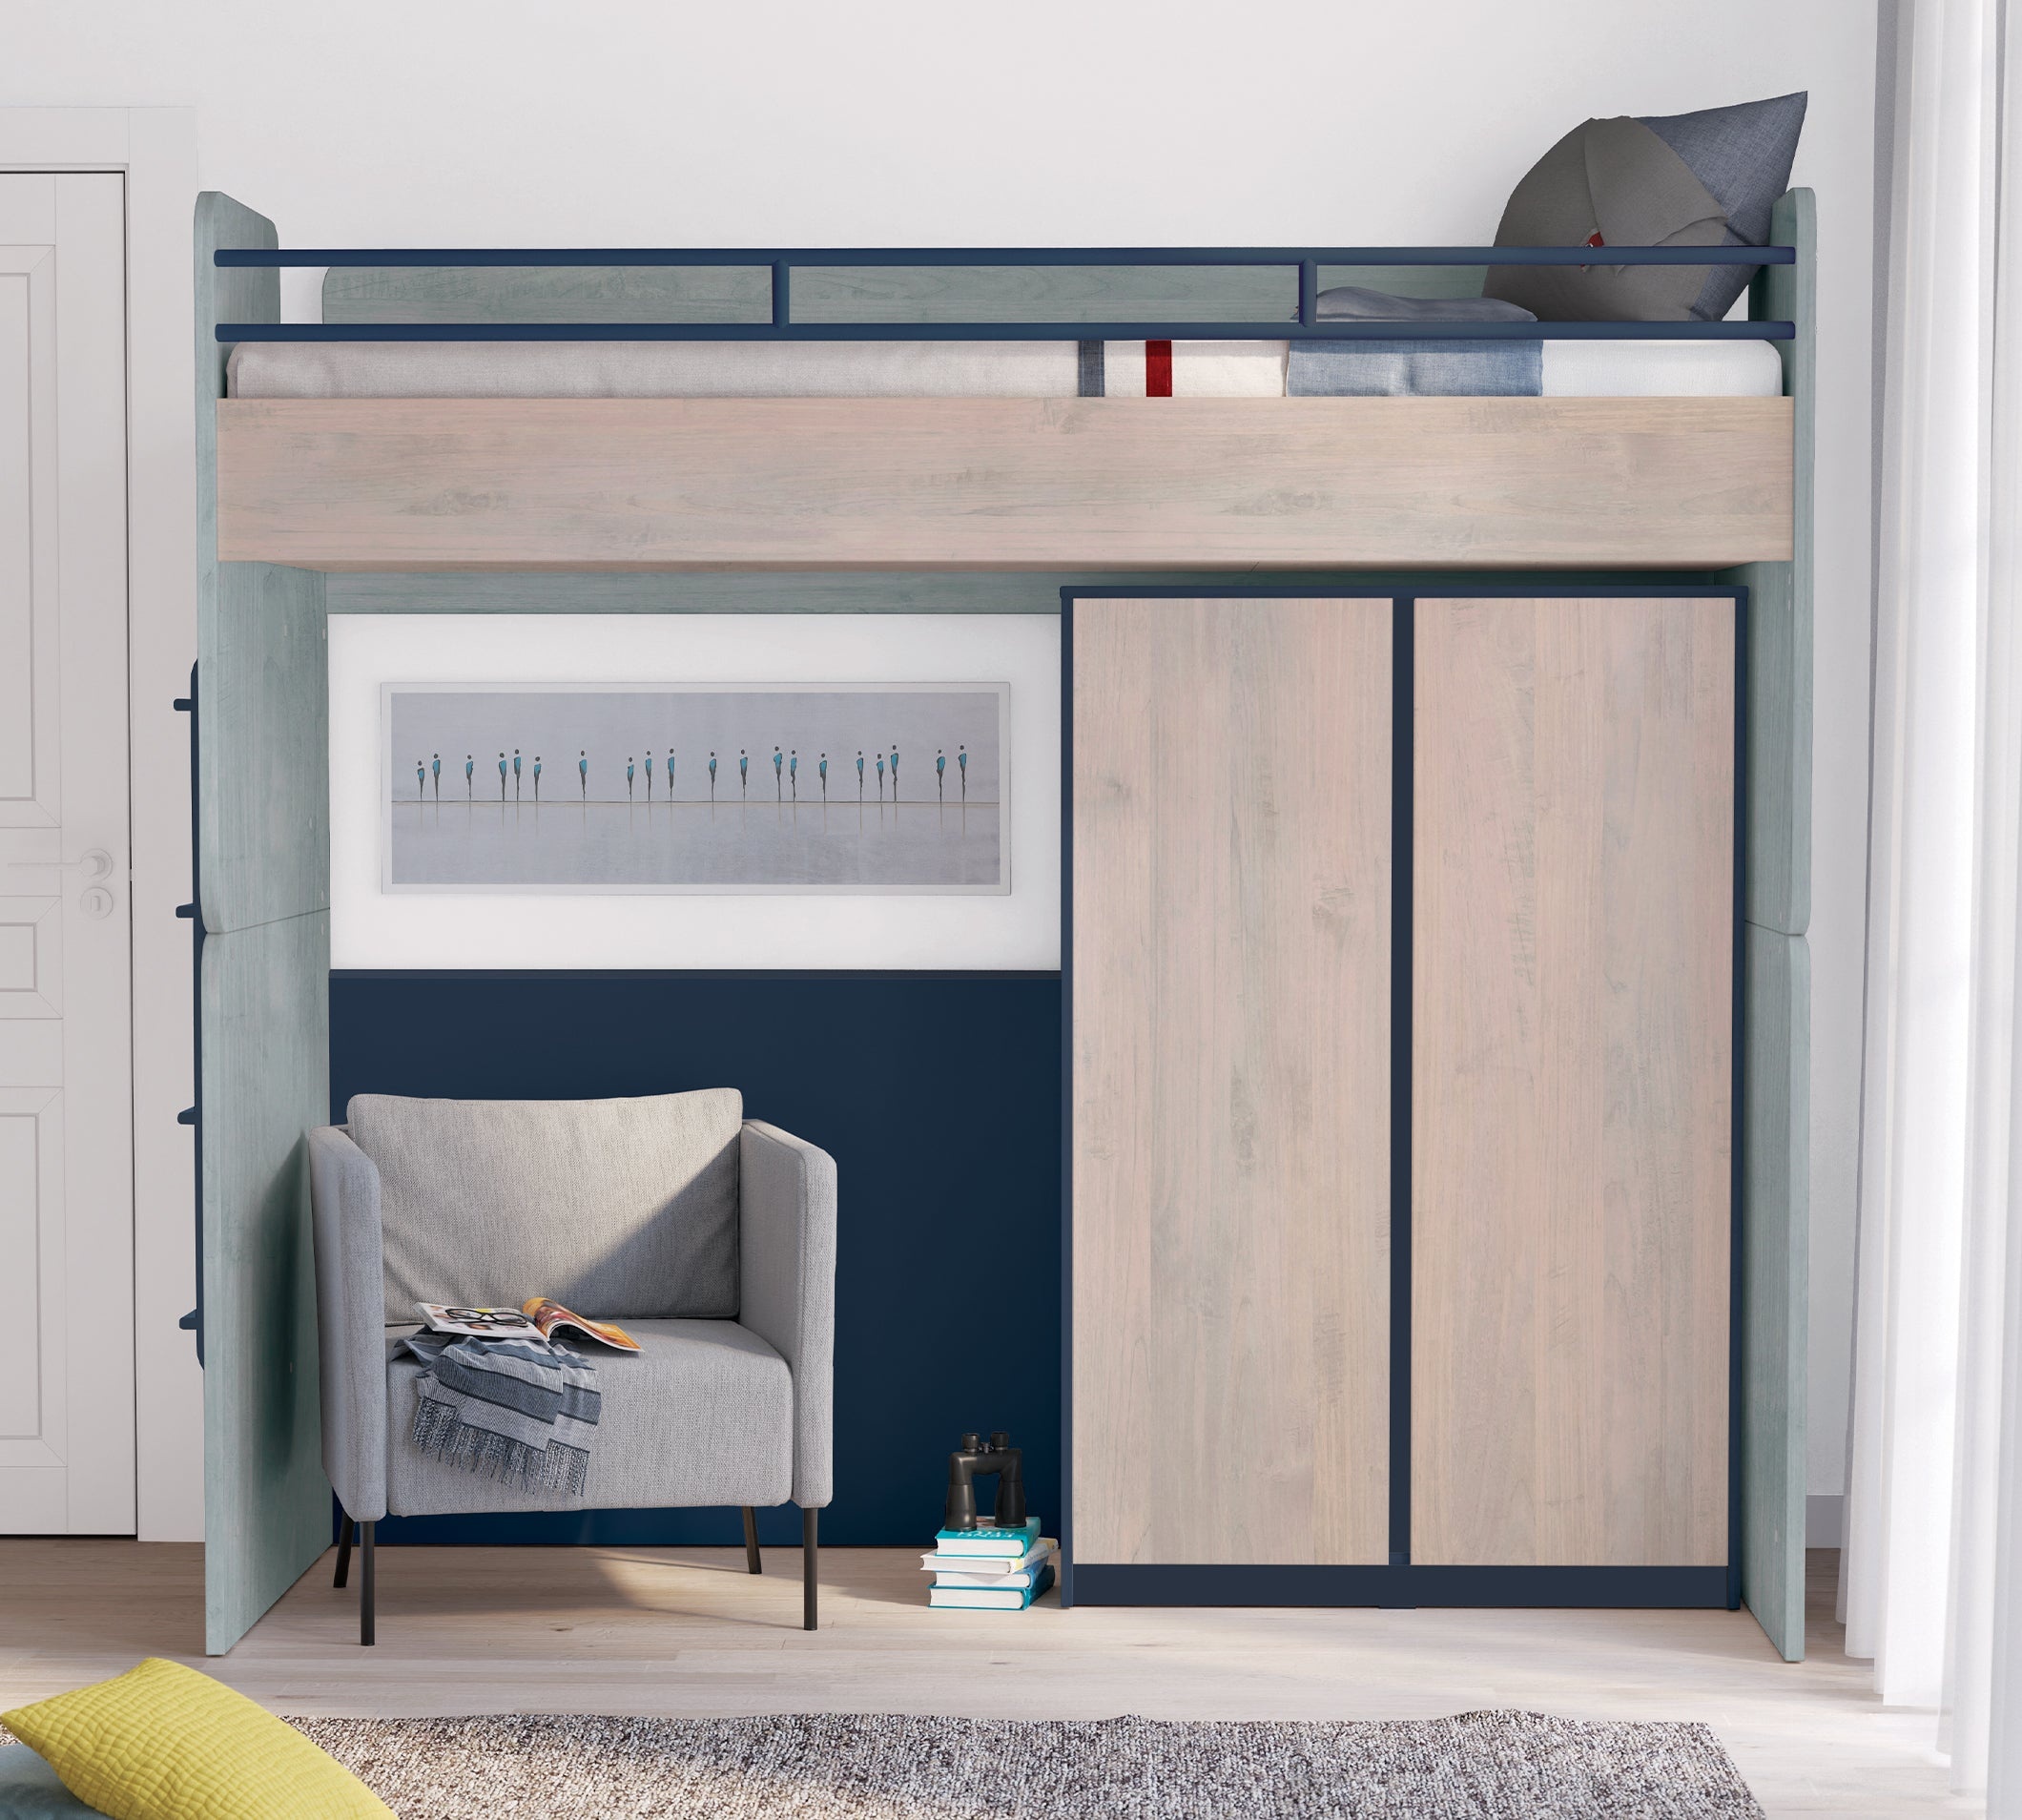
Trio Studio шкаф
Brand: Cilek Belarus
Category: Furniture > Cabinets & Storage > Armoires & Wardrobes > Shelved Armoires